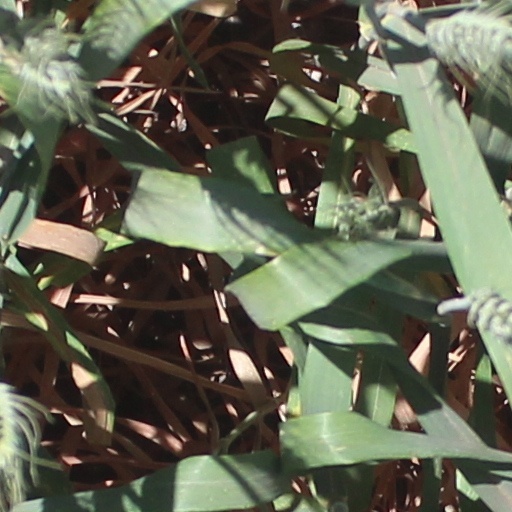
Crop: wheat